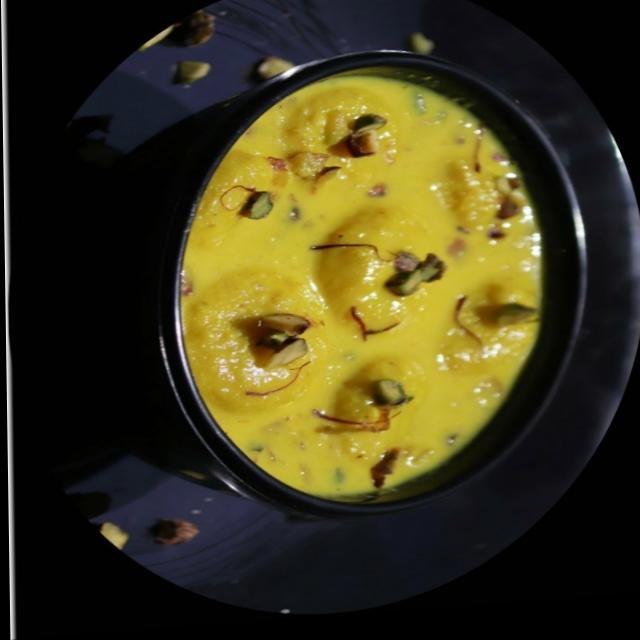
Dish: ras_malai